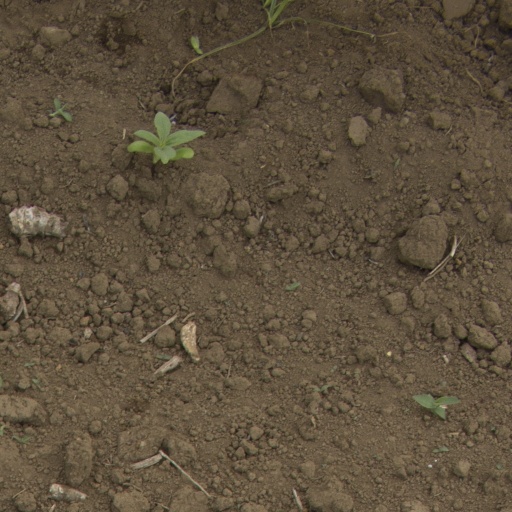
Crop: Jerusalem artichoke